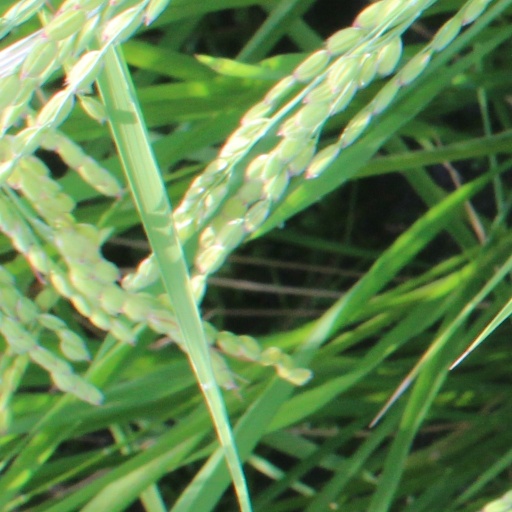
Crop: rice